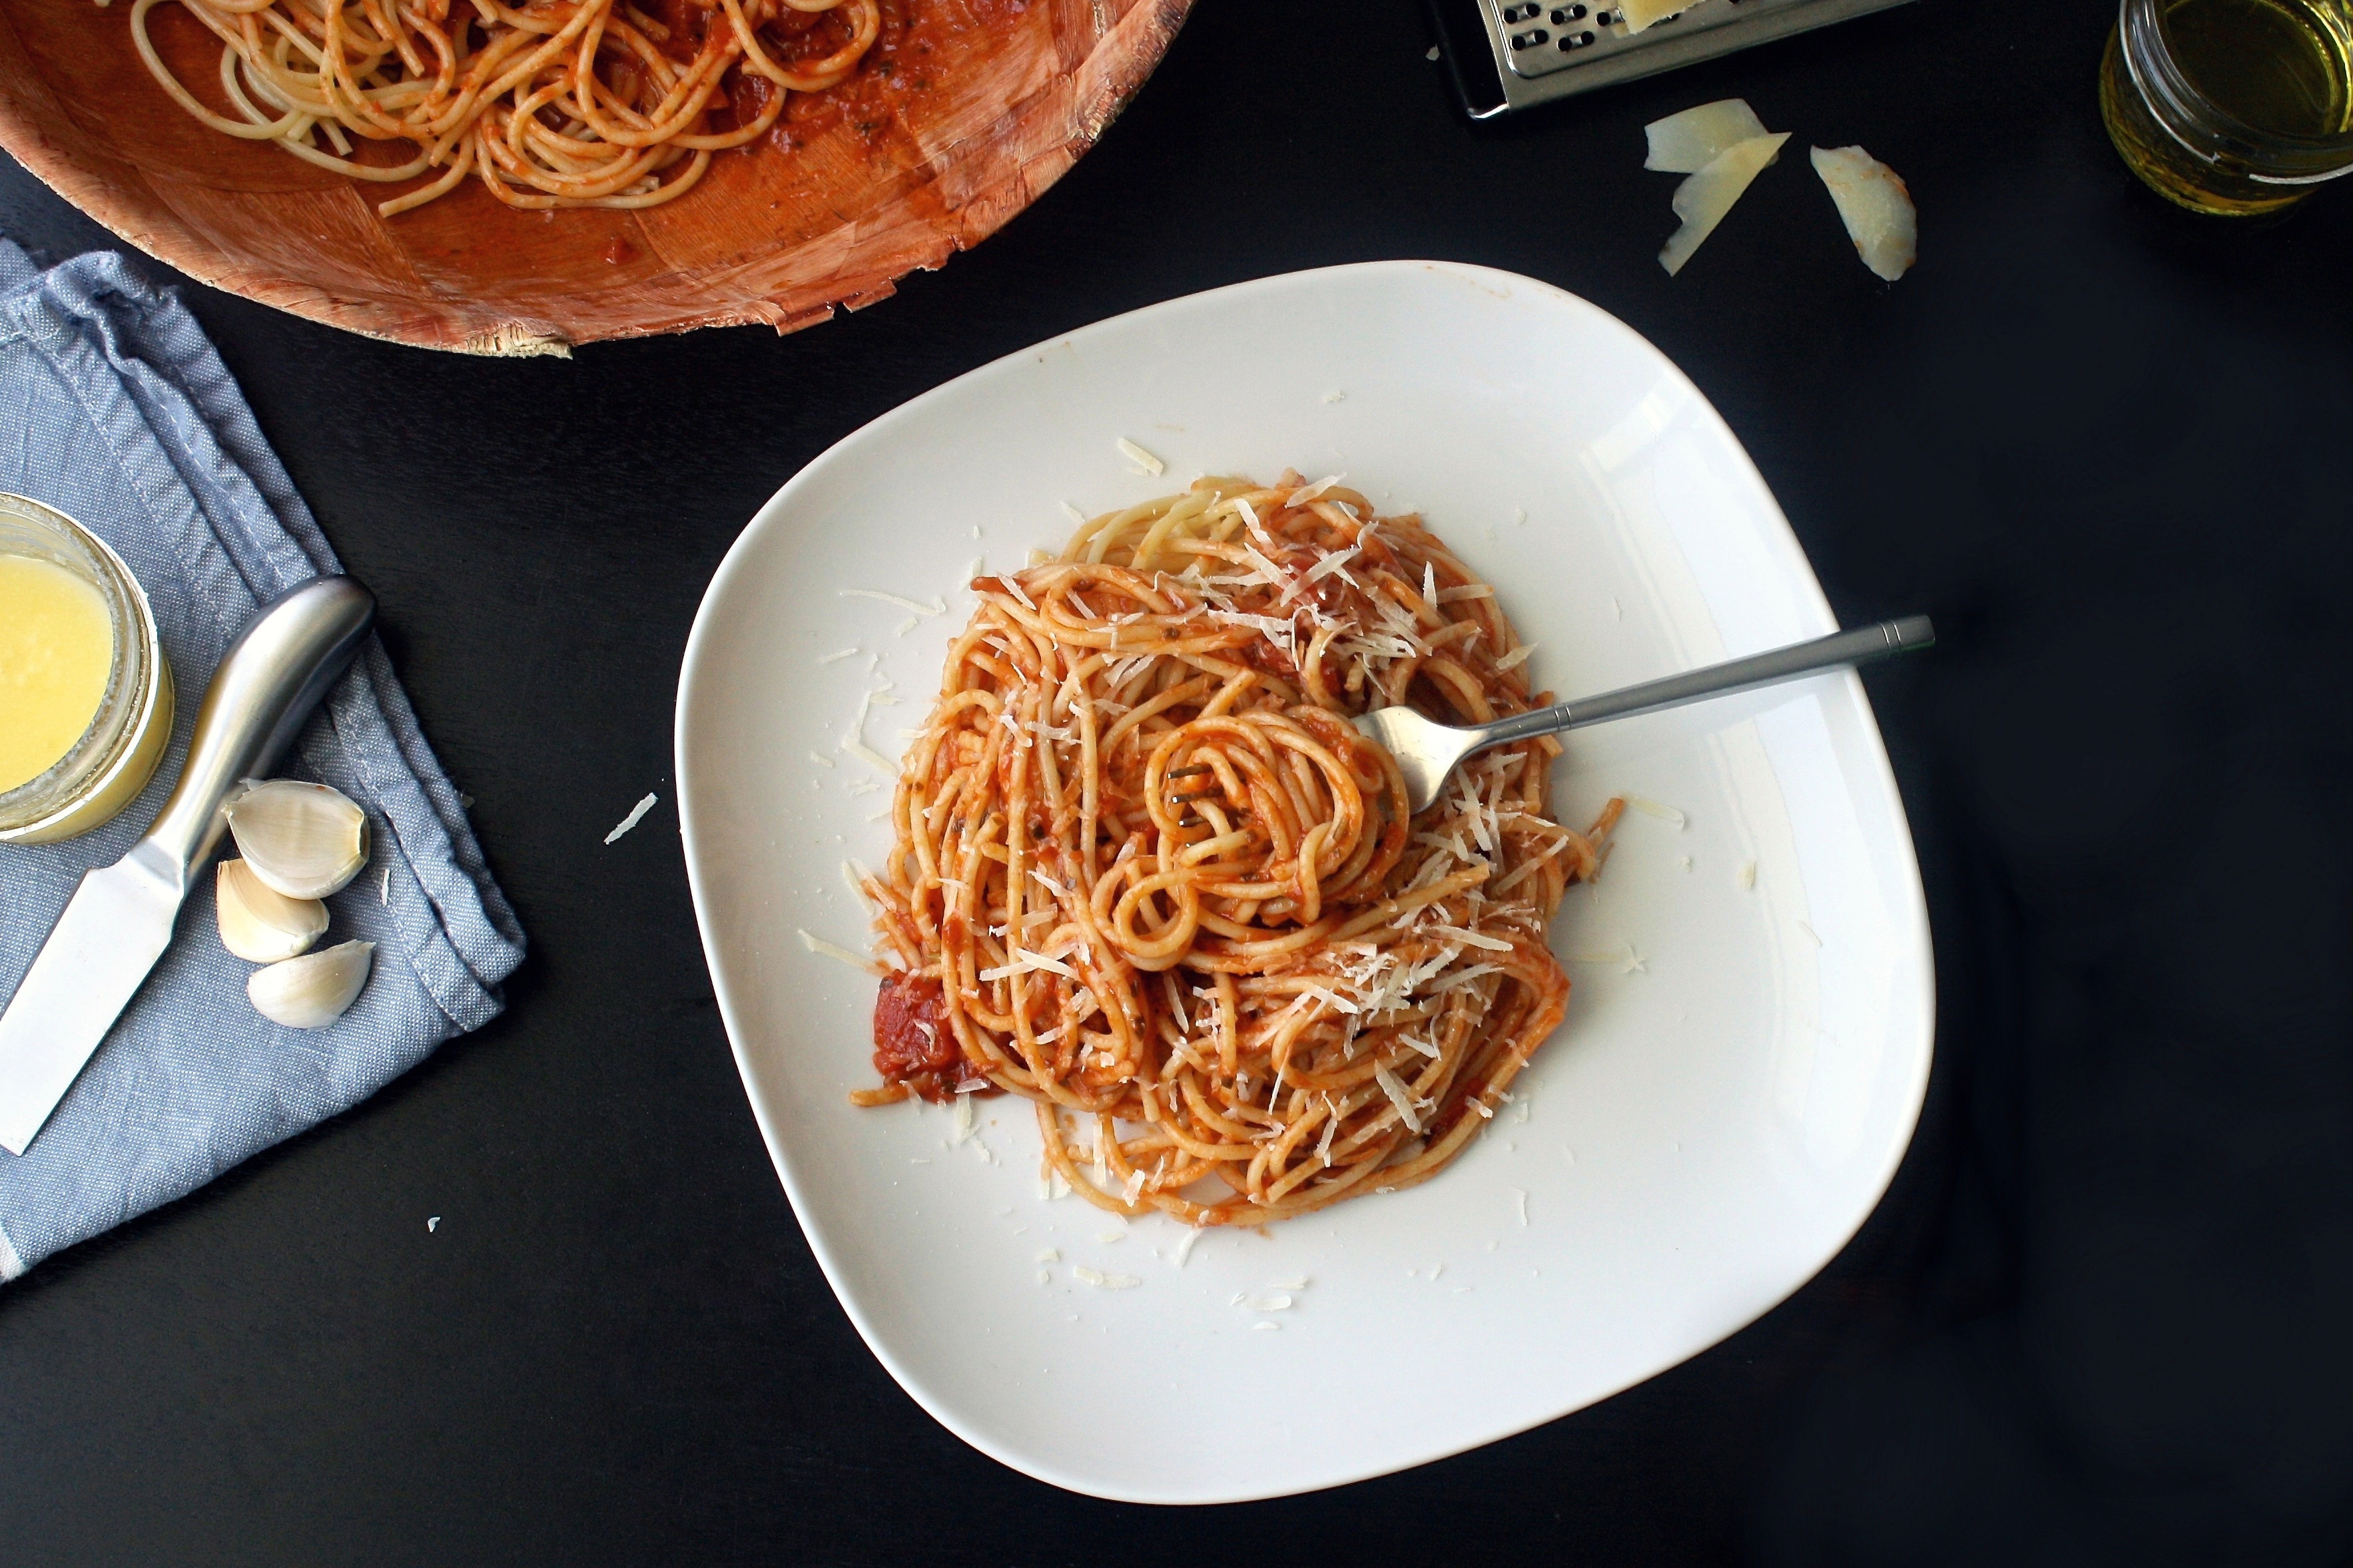
dish, food, cuisine, ingredient, bigoli, spaghetti, capellini, bucatini, taglierini, fried noodles, chow mein, carbonara, pancit, noodle, fideo, pici, italian food, spaghetti aglio e olio, Hot dry noodles, recipe, produce, Mee siam, thai food, Stringozzi, spaghetti alla puttanesca, chinese noodles, vermicelli, shirataki noodles, naporitan, mie goreng, yi mein, pasta, chinese food, lo mein